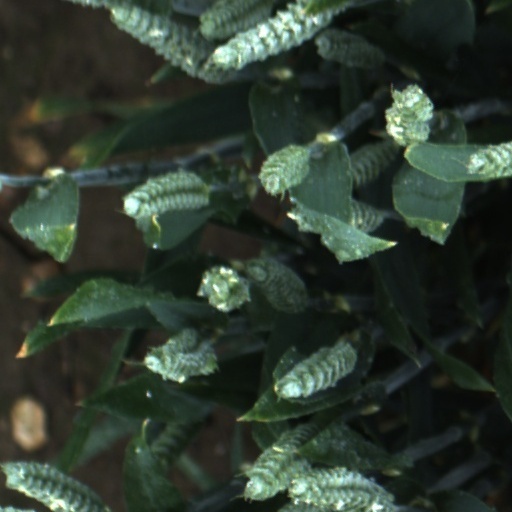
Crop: wheat